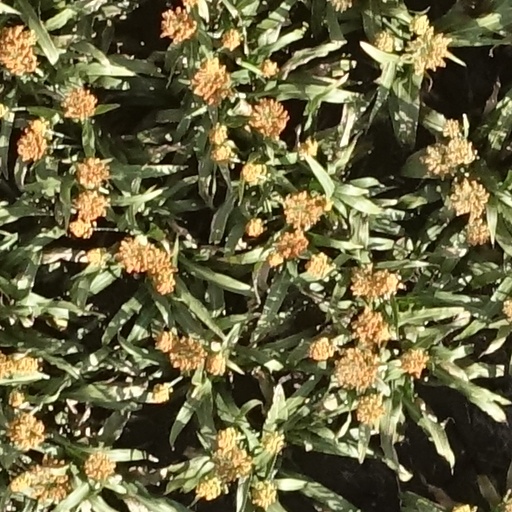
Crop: sorghum